Joe Gibbs Racing in the NASCAR Cup Series

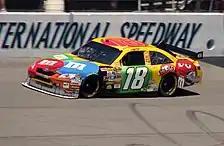
Kyle Busch at Michigan International Speedway in 2008

In 2009, Busch opened the season by winning his Gatorade Duel qualifying race but finished 41st in the race after a crash. He won the third race of the season from the pole at Las Vegas, and scored additional wins at Richmond and both Bristol races, but failed to qualify for the Chase by only 8 points. As a result, longtime JGR crew chief Steve Addington was fired near the end of the season and coincidentally went to crew chief for Kyle's brother Kurt Busch at Penske Racing. Dave Rogers, Busch's Nationwide Series crew chief, took over the pit box in 2010. The year produced 3 victories at Richmond, Dover, and Bristol, but more struggles in the final 10 races led to an 8th-place finish in the standings. 2011 was an up and down year for the 18 team. The team won at Bristol and Richmond early in the season, as well as the inaugural Cup race at Kentucky and the August race at Michigan. At Texas Motor Speedway in November, Busch was parked by NASCAR for the remainder of the race weekend after intentionally spinning out Ron Hornaday in the Truck Series race. Michael McDowell would replace Busch that weekend, finishing a dismal 33rd. Mars, Inc proceeded to pull its sponsorship for the final two races, with Interstate Batteries covering those races. Busch was relegated to twelfth in the final standings.